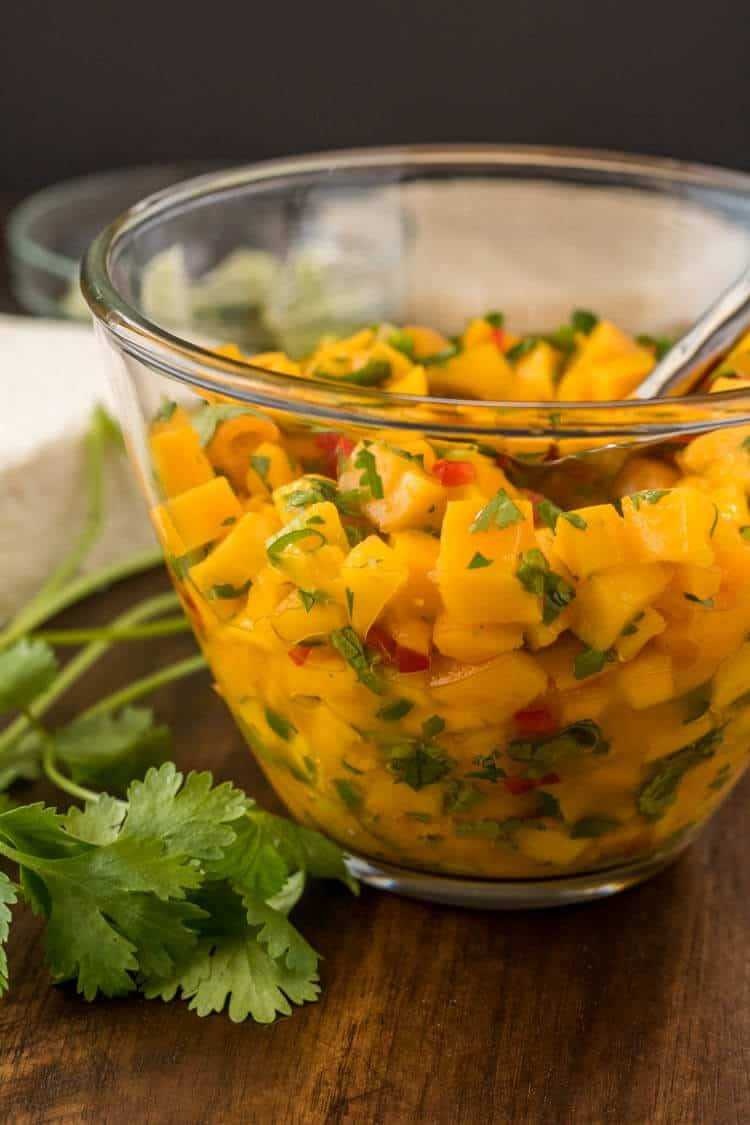
Label: Mango